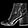
Label: Ankle boot